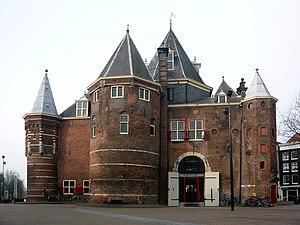
Le Waag est un monument du XVᵉ siècle situé sur Nieuwmarkt dans l'arrondissement de Centrum, à Amsterdam. Il s'agit ainsi du plus ancien édifice profane encore debout dans la ville, ce qui lui a valu une inscription au registre des monuments nationaux en 1970. Il tire son nom de la dernière fonction qu'il a exercée après avoir été utilisé comme maison de guilde, musée, caserne de pompiers et théâtre anatomique.